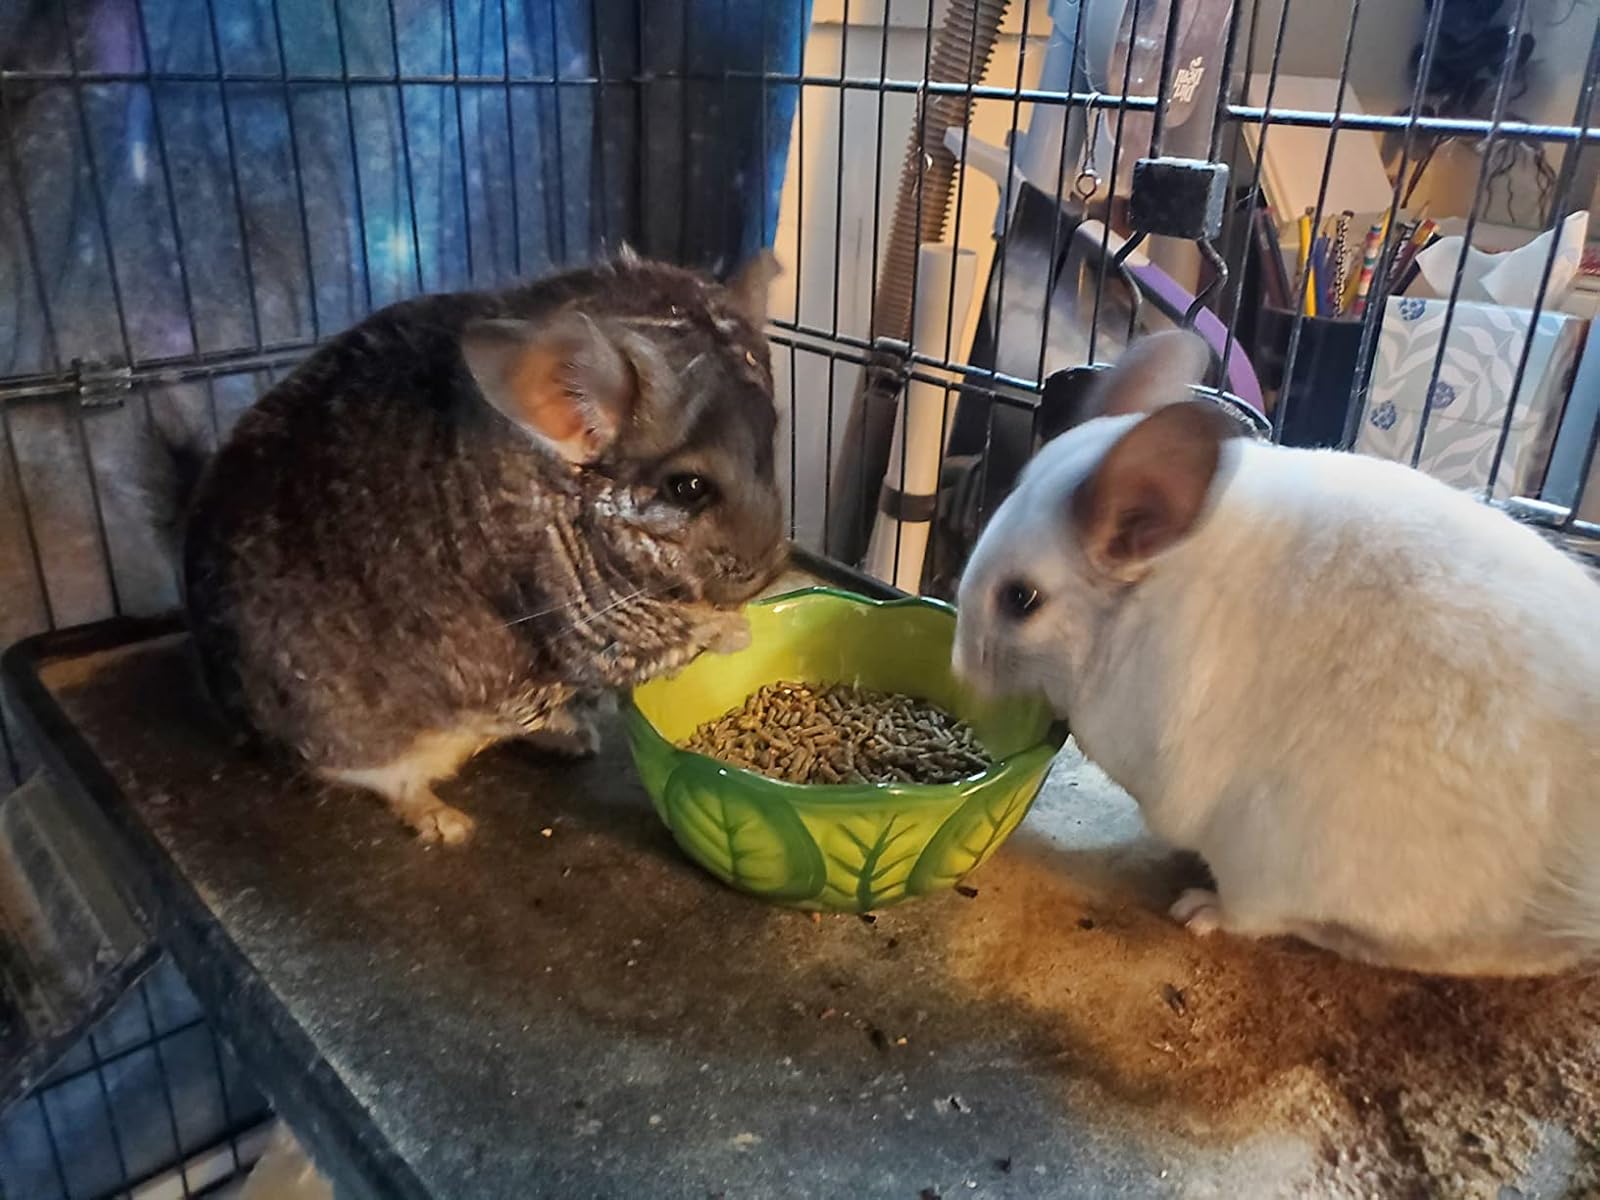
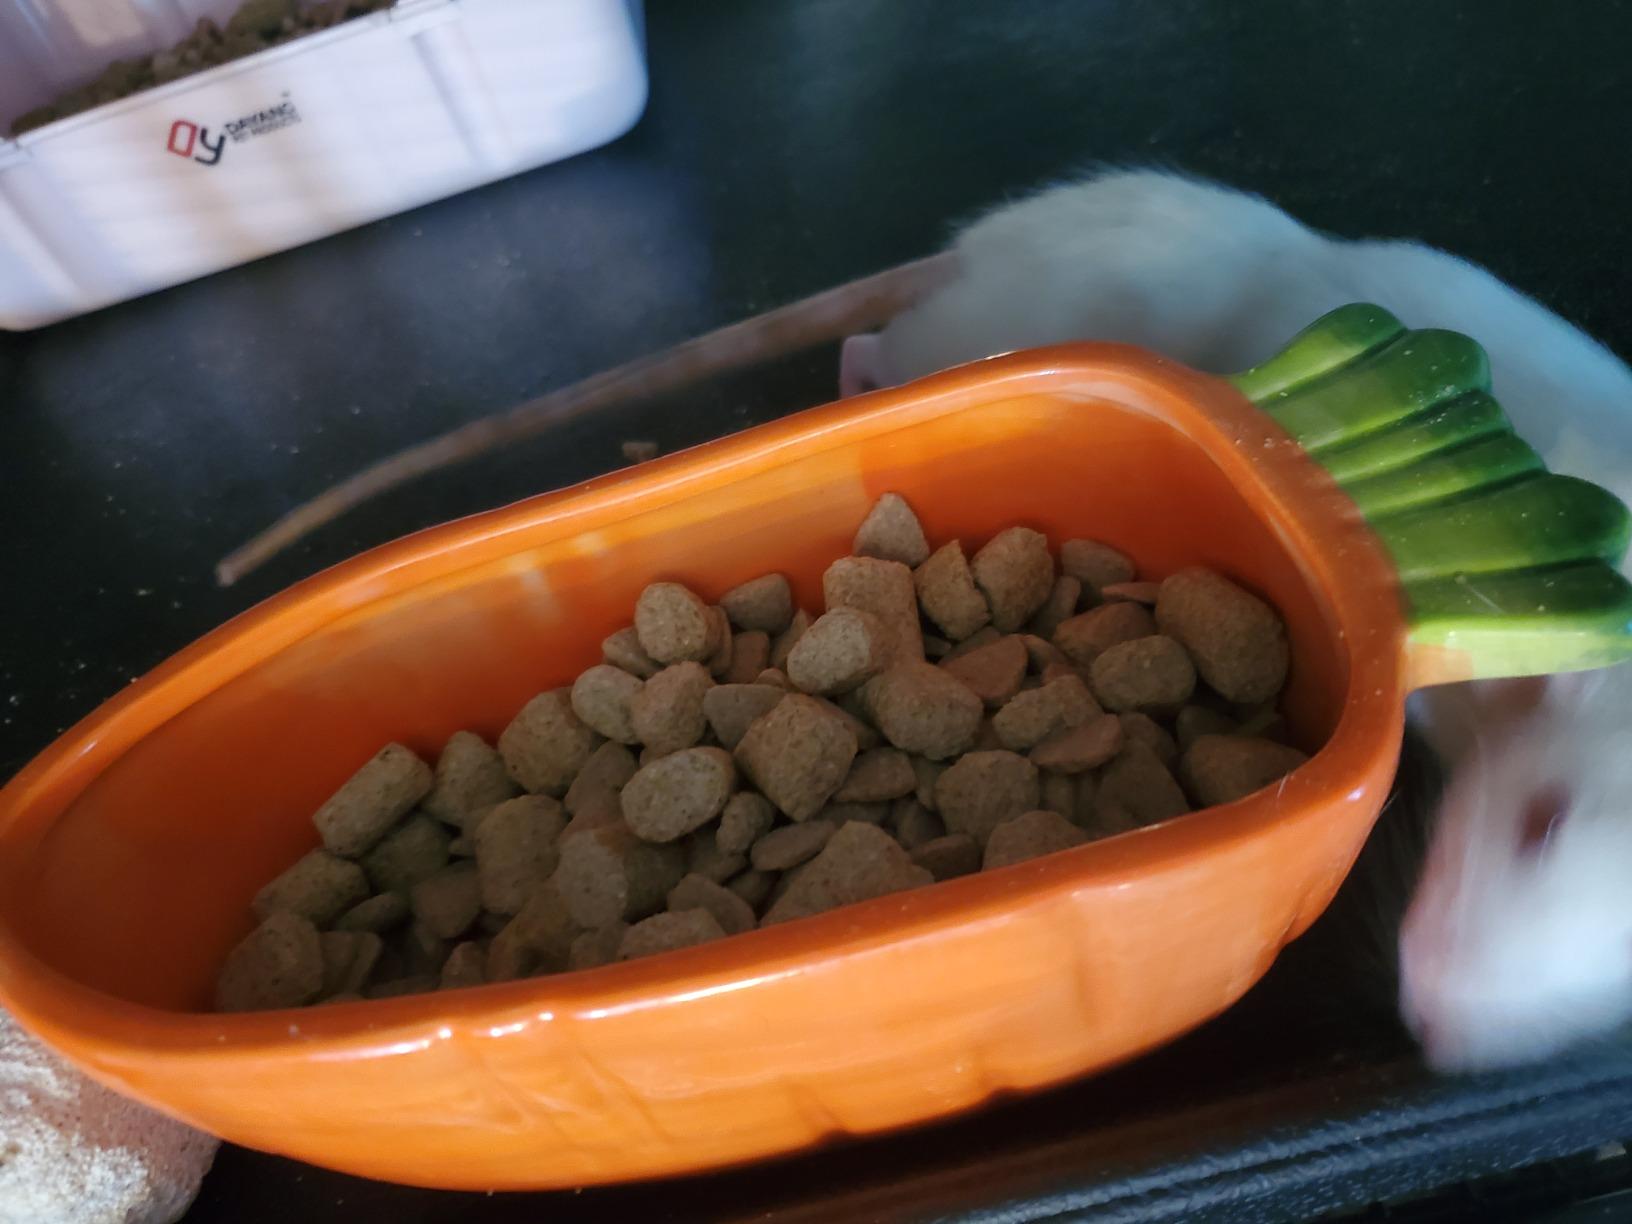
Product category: items_bowl
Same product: no